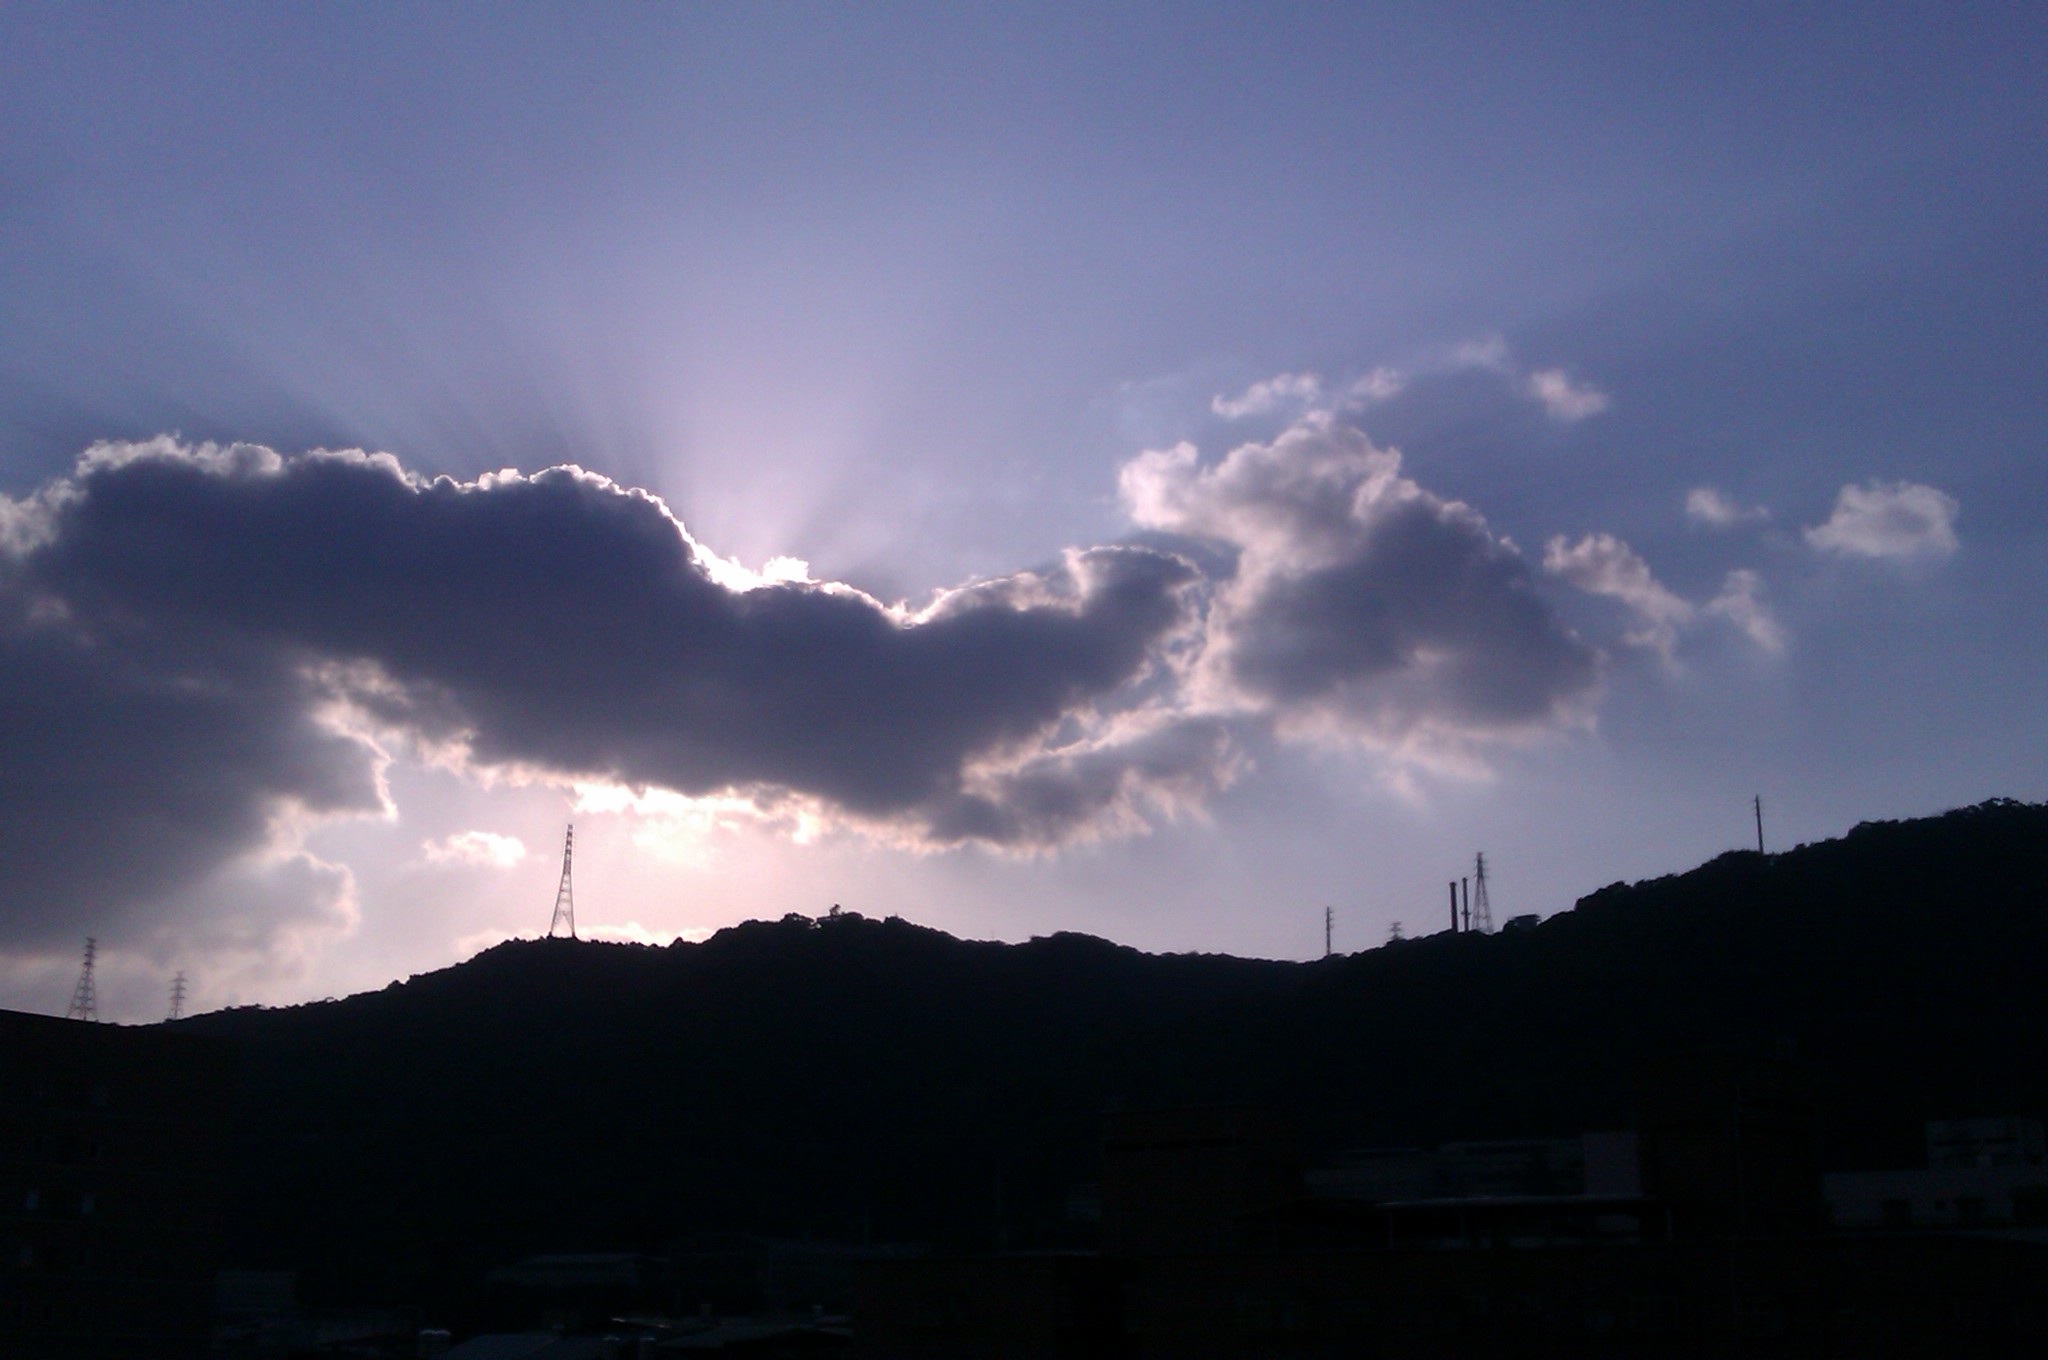
mountain, cloud, sky, sun, sunrise, dawn, atmosphere, dusk, evening, weather, storm, cumulus, lightning, thunder, long, thunderstorm, a surname, meteorological phenomenon, far side